Horses in the Napoleonic Wars

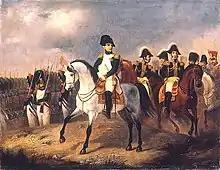
"Napoleon I with his Generals" by Ludwig Elsholtz. This painting shows light cavalry horses which come into use as officer's mounts in 18th and 19th century Europe.

The war horse was traditionally of moderate size for both officers and troopers, since heavy horses were logistically difficult to maintain, and less adaptable to varied terrain. Most armies at the time preferred cavalry horses to be and . For example, in the French service in 1812, the mounts for the cuirassiers and carabiniers were those larger than , the dragoons from , the hussars on horses about , whilst the chasseurs à cheval were on horses between ; lighter horses were restricted to scouting and raiding. In his "Despatches" Wellington insisted that the remounts to be sent out from England should not be under 15 hands for cavalry and artillery. Even so, in 1813 the average size of the horses of the British 10th Hussars was about 15 hands, but the 2nd Dragoons had 340 ponies of 14.2 hands and 55 ponies of ; Cavalry horses were generally obtained at 5 years, from 10 to 12 years service (barring loss) could be expected. Mares and geldings were used in preference to the less-easily managed stallions. Losses of 30–40% were common during a campaign, due to the lack of suitable forage, conditions of the march as well as enemy action.